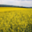
Label: plain